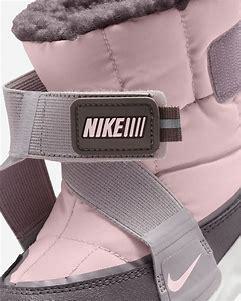
Brand: Nike
Model: Flex Advance